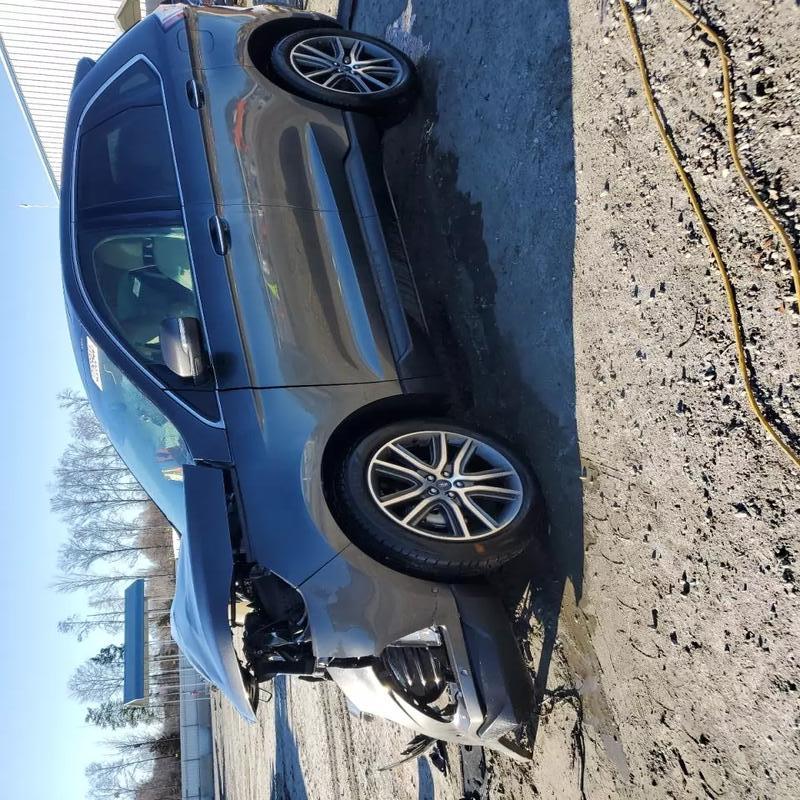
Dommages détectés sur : plaque d'immatriculation avant, pare-choc avant, feu avant gauche, capot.
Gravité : majeur